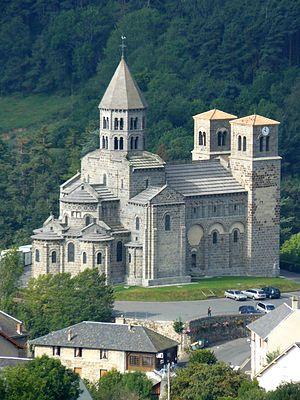
Église Notre-Dame-du-Mont-Cornadore de Saint-Nectaire (Puy-de-Dôme)
Cet article recense les monuments historiques de France classés en 1840, la première protection de ce type dans le pays.
Saint-Nectaire est une commune française située dans le département du Puy-de-Dôme en région Auvergne-Rhône-Alpes. Elle doit son nom à son église, consacrée à Saint Nectaire.
En architecture religieuse, une absidiole, appelée aussi chapelle absidiale, est une chapelle secondaire de petite dimension s'ouvrant sur l'abside. Saillant en nombre variable autour du chevet, on l'appelle aussi « chapelle rayonnante ». Les absidioles peuvent aussi être placées en couronne autour du déambulatoire.